Gromyko Commission

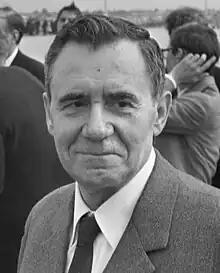
Andrei Gromyko, the chairman of the commission, who remained consistently opposed to restoring the rights of Crimean Tatars in the Soviet Union, nor even conceding to the fact that Crimean Tatars are a distinct ethnic group (see Denial of Crimean Tatars by the Soviet Union)

The Gromyko Commission, officially titled the State Commission for Consideration of Issues Raised in Applications of Citizens of the USSR from Among the Crimean Tatars was the first state commission on the subject of addressing what the dubbed "the Tatar problem". Formed in July 1987 and led by Andrey Gromyko, it issued a conclusion in June 1988 rejecting all major demands of Crimean Tatar civil rights activists ranging from right of return to restoration of the Crimean ASSR.